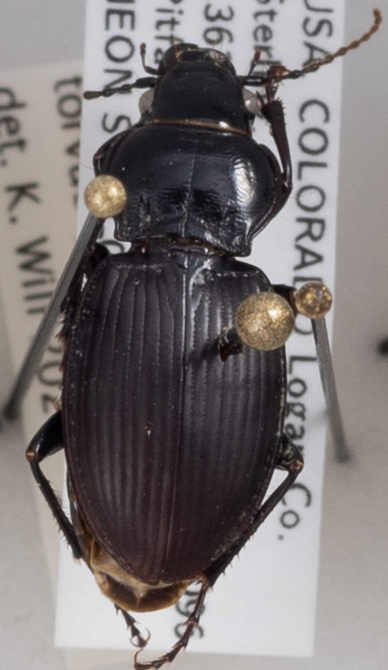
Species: Cyclotrachelus torvus
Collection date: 2020-07-15
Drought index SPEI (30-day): -1.93
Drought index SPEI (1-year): -1.22
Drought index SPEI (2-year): -0.24